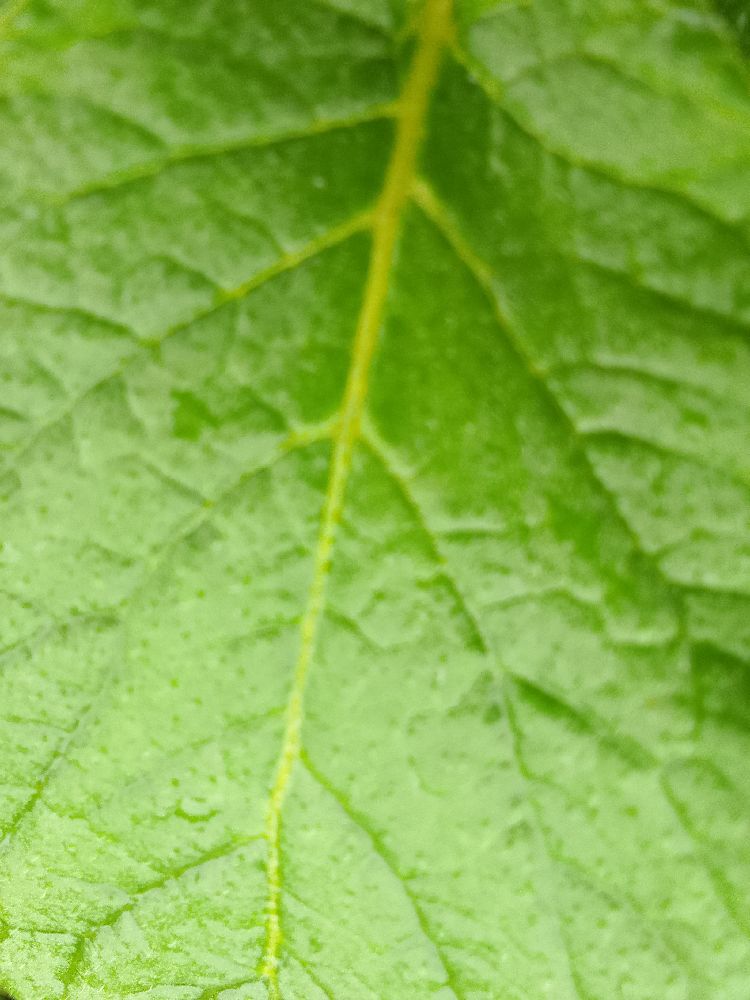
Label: Healthy